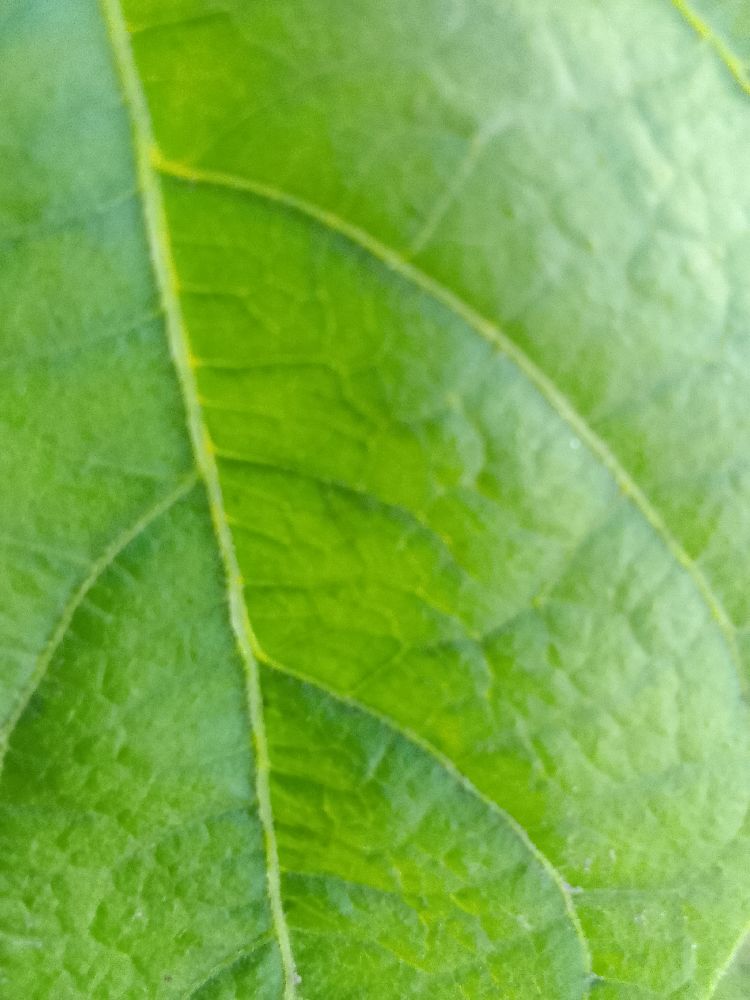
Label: healthy